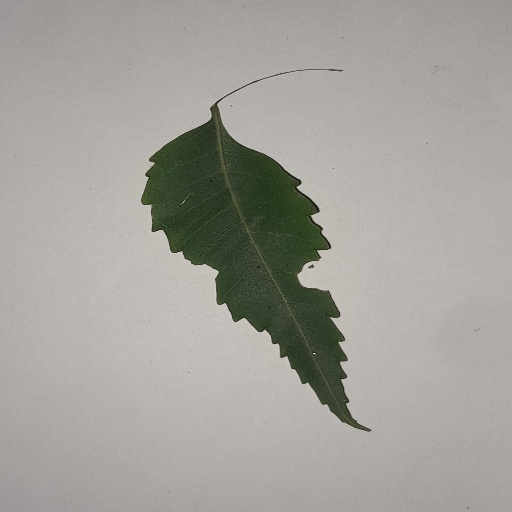
Species: Neem
Leaf condition: Shot Hole Leaf